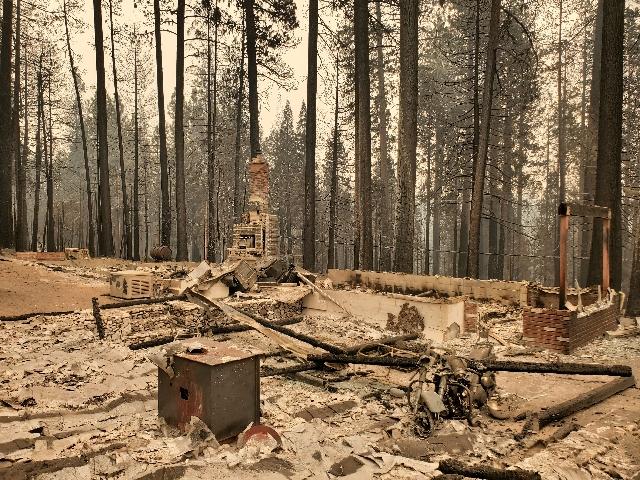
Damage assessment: destroyed